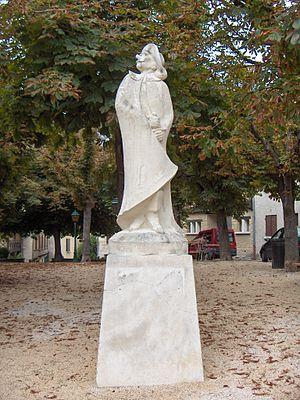
André Schlesser, surnommé Dadé, est un chanteur, cabaretiste d'origine gitane, qui forme avec Marc Chevalier le duo Marc Et André à partir de 1947. En 1951, avec ses amis Léo Noël et Brigitte Sabouraud, les deux compères fondent le Cabaret L'Écluse, qu'ils dirigeront jusqu'en 1974. Il a été aussi comédien, chanteur de théâtre pour Jean Vilar notamment. Il a été marié à la comédienne Maria Casares.
Liste des personnages célèbres de la région française Aquitaine.
Cyrano de Bergerac est l'une des pièces les plus populaires du théâtre français, et la plus célèbre de son auteur, Edmond Rostand. Librement inspirée de la vie et de l'œuvre de l'écrivain libertin Savinien de Cyrano de Bergerac, elle est représentée pour la première fois le 28 décembre 1897, au Théâtre de la Porte-Saint-Martin, à Paris.